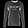
Label: Pullover